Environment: real
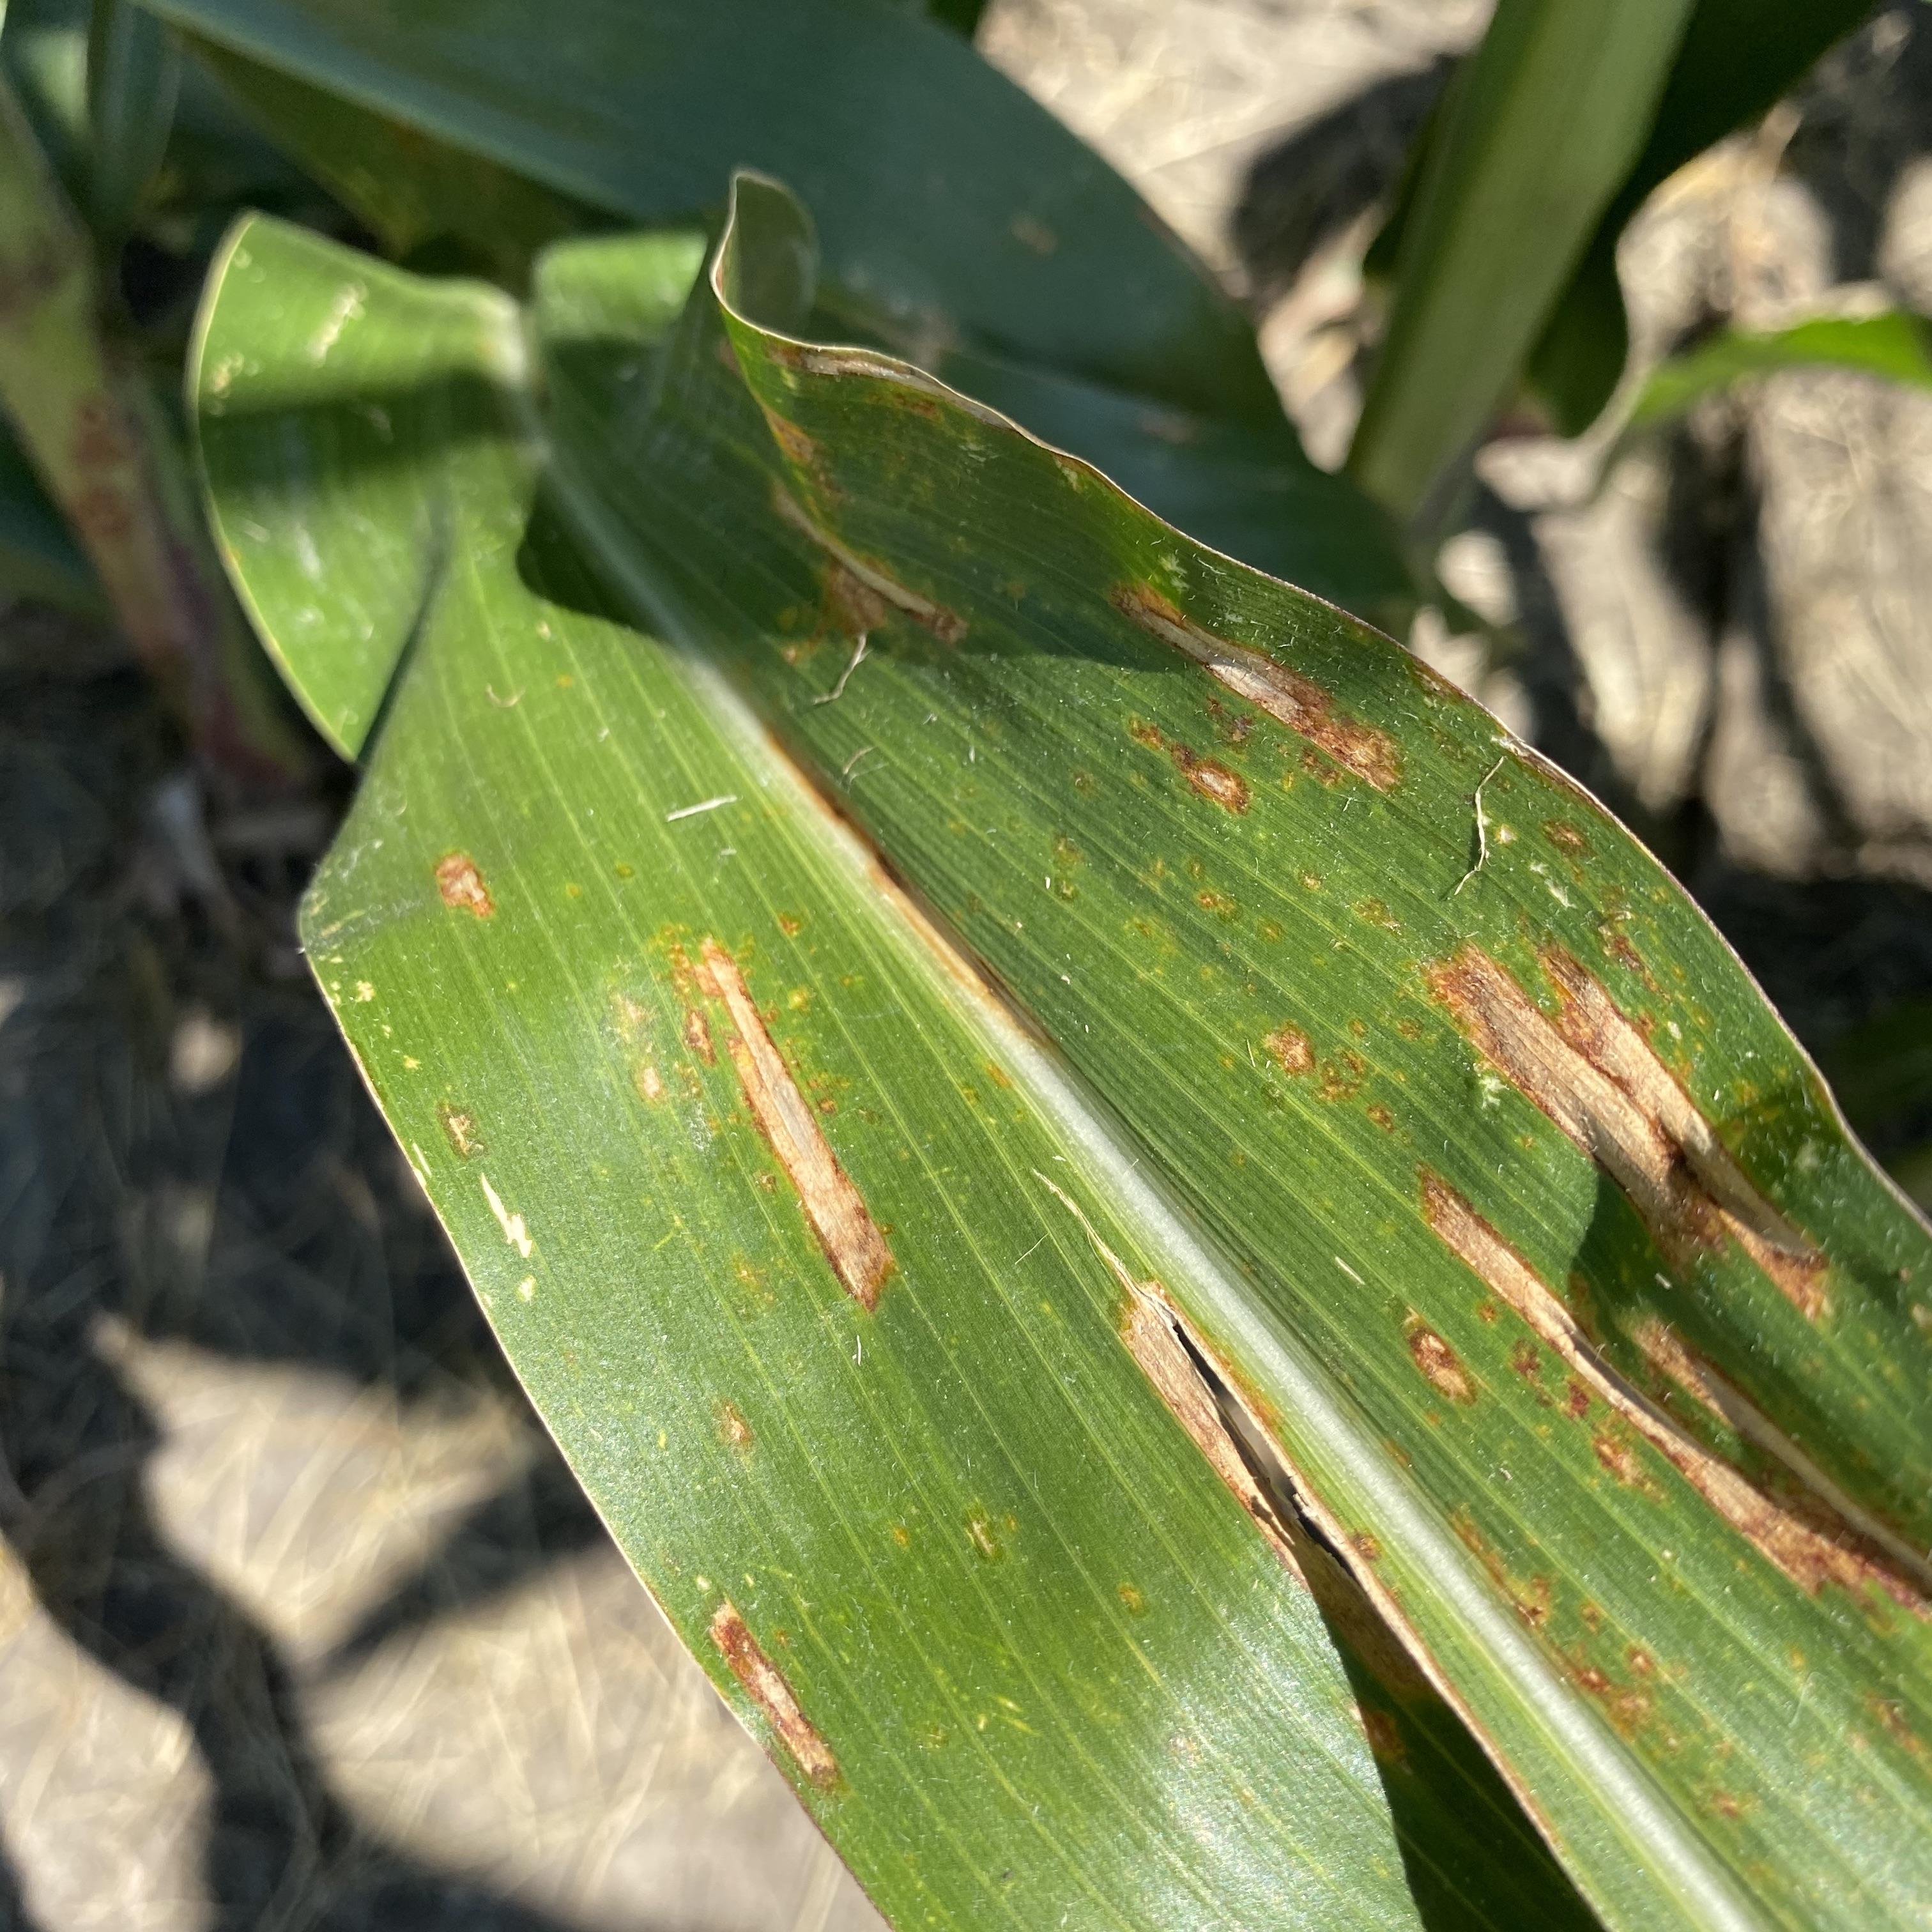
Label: gray_leaf_spot